Adam Hughes (soccer)

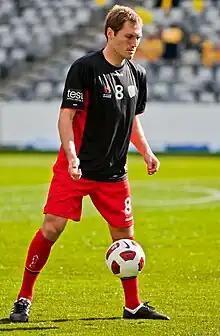
Hughes warming up for Adelaide United in 2010

After the collapse of the National Soccer League (NSL) Hughes had a 2-year spell with English club Doncaster Rovers but never found his feet and left the club in 2006. While with Drogheda United he played and scored against Dynamo Kyiv in the Champions League qualifiers in 2008 .